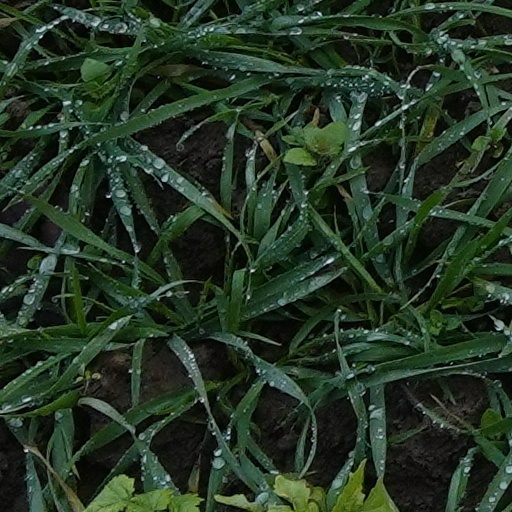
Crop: wheat